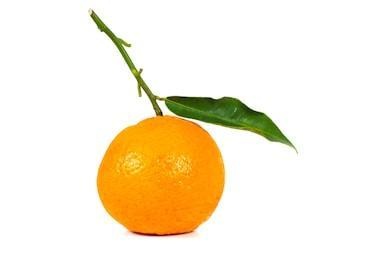
Label: mandarine